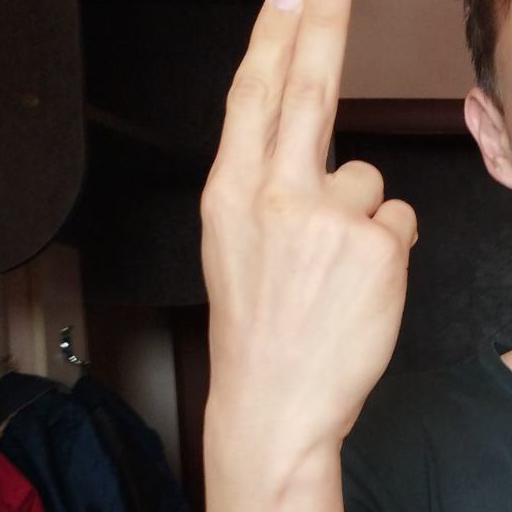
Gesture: two_up_inverted